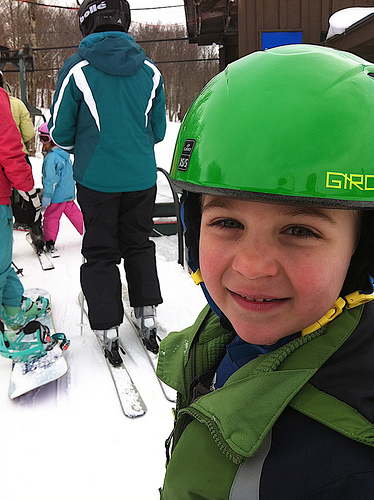
question: 一番手前にいる人は誰ですか？
answer: ヘルメットを被った子供

question: 一番手前にいる人は何色のヘルメットを被っていますか？
answer: 緑色

question: 右側から２番目にいる人は何色のヘルメットを被っていますか？
answer: 黒色

question: 地面はどうなっていますか？
answer: 雪が積もっている

question: 右側から２番目にいる人が穿いているズボンは何色ですか？
answer: 黒色

question: 一番左側にいる人が上半身に着ている服は何色ですか？
answer: 赤色

question: ピンク色のズボンを穿いている人は何人いますか？
answer: １人

question: 右側から２番目にいる人が着ている上着は何色ですか？
answer: 青色